Young India

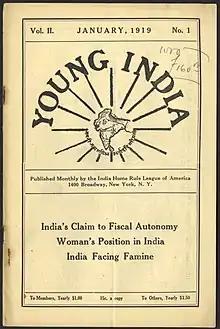
"Young India"

Young India was a book written by Lala Lajpat Rai in 1916 and later published by Mahatma Gandhi from 1919 to 1931. It was also the basis for Lala Lajpat Rai's contribution to the final edition of The Seven Arts in Oct 2017. Through this work, Mahatma Gandhi sought to popularize India's demand for independence or Swaraj.